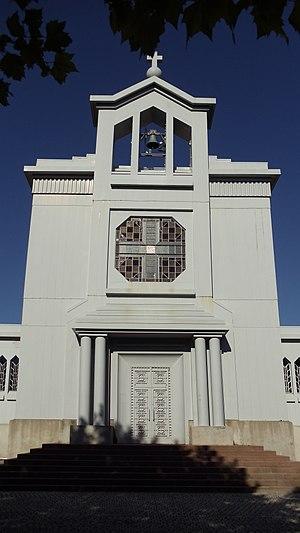
L'église Sainte-Barbe de Crusnes (Cités).
L'église Sainte-Barbe se trouve à Crusnes dans le département français de Meurthe-et-Moselle.
Cette page concerne les événements qui se sont produits durant l'année 2015 en Lorraine.